Frozen Alive (film)

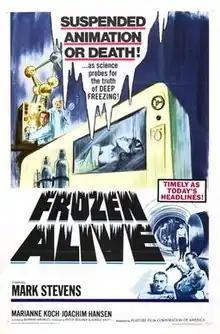
US film poster

Frozen Alive (also known as Der Fall X 701) is a 1964 British-German international co-production science-fiction film directed by Bernard Knowles and produced by Artur Brauner and Ronald Rieti. It stars Mark Stevens, Marianne Koch, and Wolfgang Lukschy. The film was released in the US in 1966 on a double bill with "Destination Inner Space".The plot concerns scientists Dr. Frank Overton and Dr. Helen Wieland, who are experimenting in Berlin with "deep-freezing" chimpanzees (the word cryogenics is only used once in the film) and thawing them unhurt. Overton decides to use himself as a human test subject, but he is wrongly accused of murdering his philandering wife, and the police believe that he is attempting to avoid arrest.